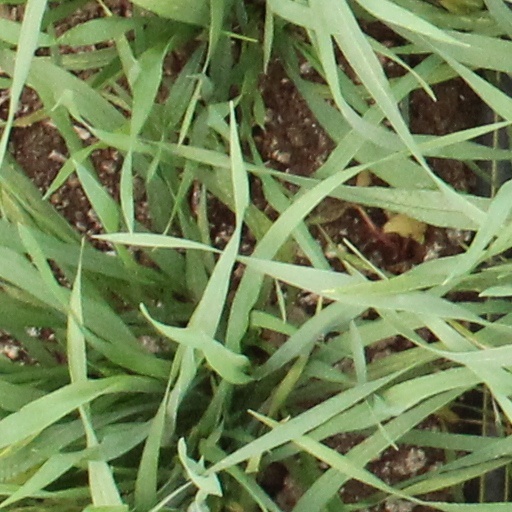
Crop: wheat